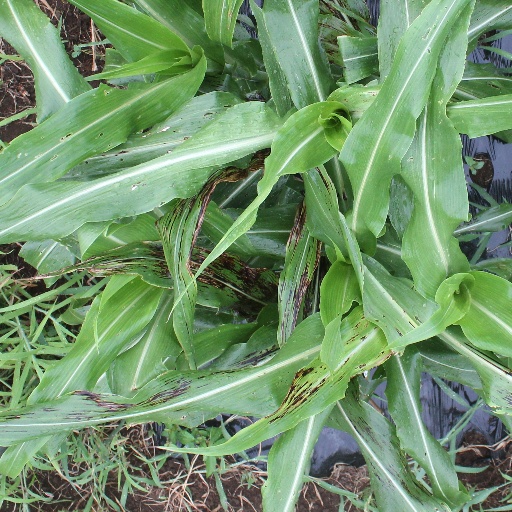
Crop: sorghum